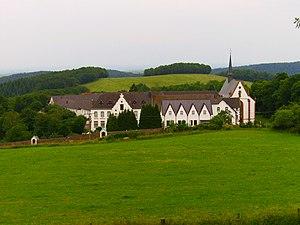
Cet article liste les abbayes cisterciennes actives ou ayant existé. Il s'agit des abbayes de religieux appartenant à l'ordre cistercien. Les pays cités sont considérés dans leurs frontières actuelles.